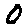
Label: 0